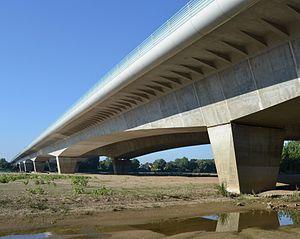
Viaduc de la Loire - Les Ponts-de-Cé
Cette page présente la liste des ponts du département français de Maine-et-Loire.
La rocade d'Angers est un aménagement routier permettant de contourner la ville d'Angers. Elle se compose de trois tronçons : la rocade Nord, la rocade Est et la rocade Ouest.
Le viaduc de la Loire est un viaduc situé aux Ponts-de-Cé, près d'Angers en Maine-et-Loire. Il permet à l'autoroute A87 de traverser la Loire et le Louet à l'est des Ponts-de-Cé.